Coved ceiling

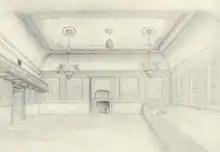
Coved ceiling in Hickford's Long Room, c. 1878.

A coved ceiling is a ceiling that has had the visual appearance of the point where the ceiling meets the walls improved by the addition of coving.